Vickers Limited

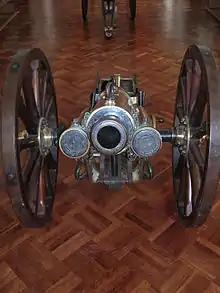
Vickers' 75mm mountain gun (1900)

Vickers & Maxim also introduced one of the first cannon to have an hydraulic recoil absorbing mechanism: in 1900 they produced a small 75 mm cannon that used two cylinders mounted alongside the barrel.